BR Standard Class 4 2-6-0

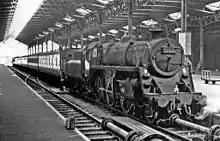
76041 at Marylebone station in 1961 (the GCML having been transferred to the LMR in 1958).

Apart from a pair allocated to Leicester, most of the London Midland Region's batch of 15 spent their working lives in the Liverpool, Manchester and Preston areas. Some were allocated to the Nottingham area, and took over the working of the afternoon 16:45 fish train ex Grimsby from 4F 0-6-0s.